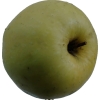
Label: Apple 13